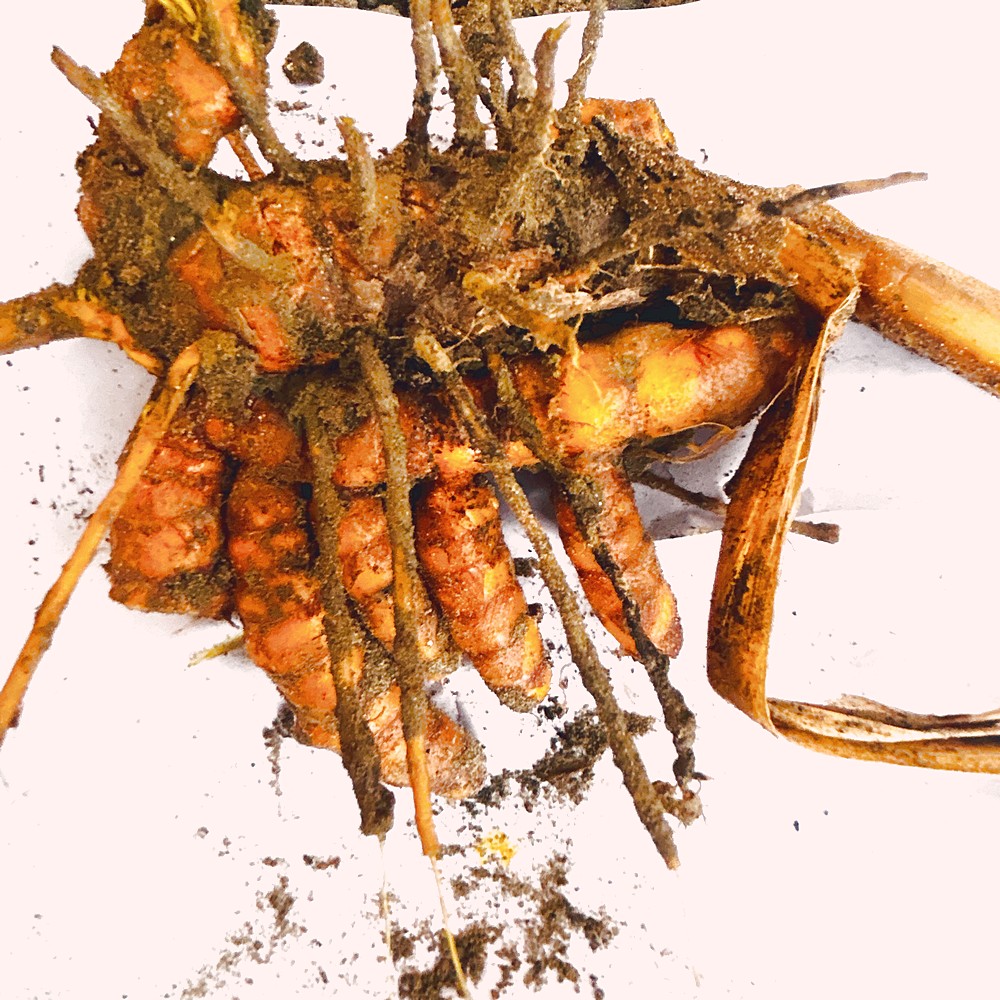
Label: Rhizome Healthy Root